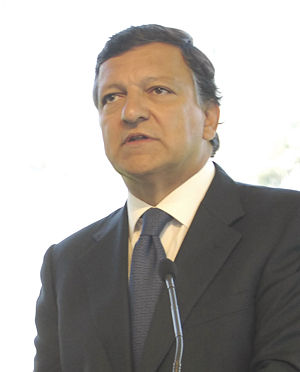
Den Europæiske Unions historie / 2004 – nu: Nyere historie
Jose Manuel Barroso
Den Europæiske Unions historie omhandler dannelsen af den europæiske økonomiske og politiske union, fra slutningen af 2. verdenskrig og op til i dag.